Agustín de Iturbide

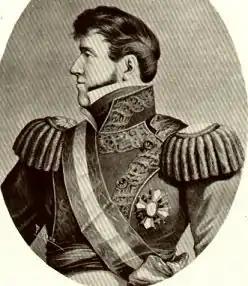
Iturbide

After the outbreak of the War of Independence in 1810, leader of the insurgency, Father Miguel Hidalgo y Costilla, offered Iturbide the rank of lieutenant general in the insurgent forces, which Iturbide rejected, remaining firmly a royal army officer at the outbreak of the war. From the start, Iturbide was ambitious and compiled a brilliant record of victories against the insurgents, often against far larger numbers. He was also well known by contemporaries of all factions for his cruelty against his opponents, the insurgents themselves as well as their families, including women and children.